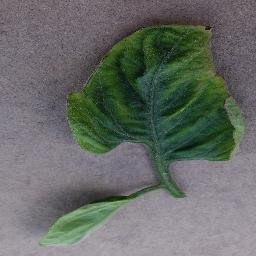
Label: Tomato___Tomato_Yellow_Leaf_Curl_Virus